Bore Sight Range and Compass Swinging Platform at Charters Towers Airfield

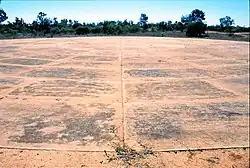
Compass Swinging Platform

The Bore Sight Range and Compass Swinging Platform are a heritage-listed pair of aircraft testing facilities at Charters Towers Airport, Charters Towers, Charters Towers Region, Queensland, Australia. They were built from 1942 to 1943. They are also known as Charters Towers WWII Airfield Gun Firing Range and Compass Swinging Station. They were added to the Queensland Heritage Register on 14 May 2010.